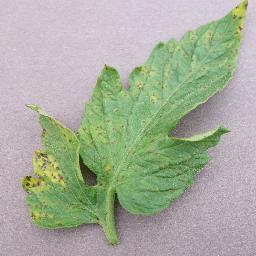
Label: Tomato___Septoria_leaf_spot